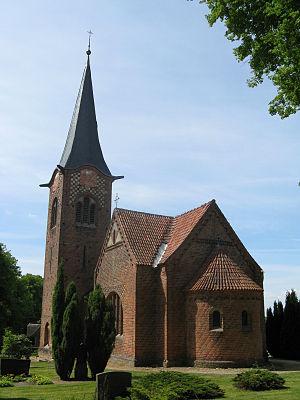
Greven est une municipalité allemande du land de Mecklembourg-Poméranie-Occidentale et l'arrondissement de Ludwigslust-Parchim. En 2013, elle comptait 677 hab.